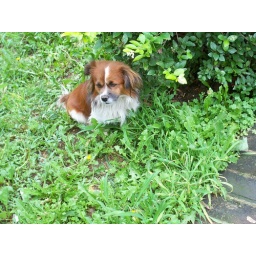
A cute dog here in some grass.